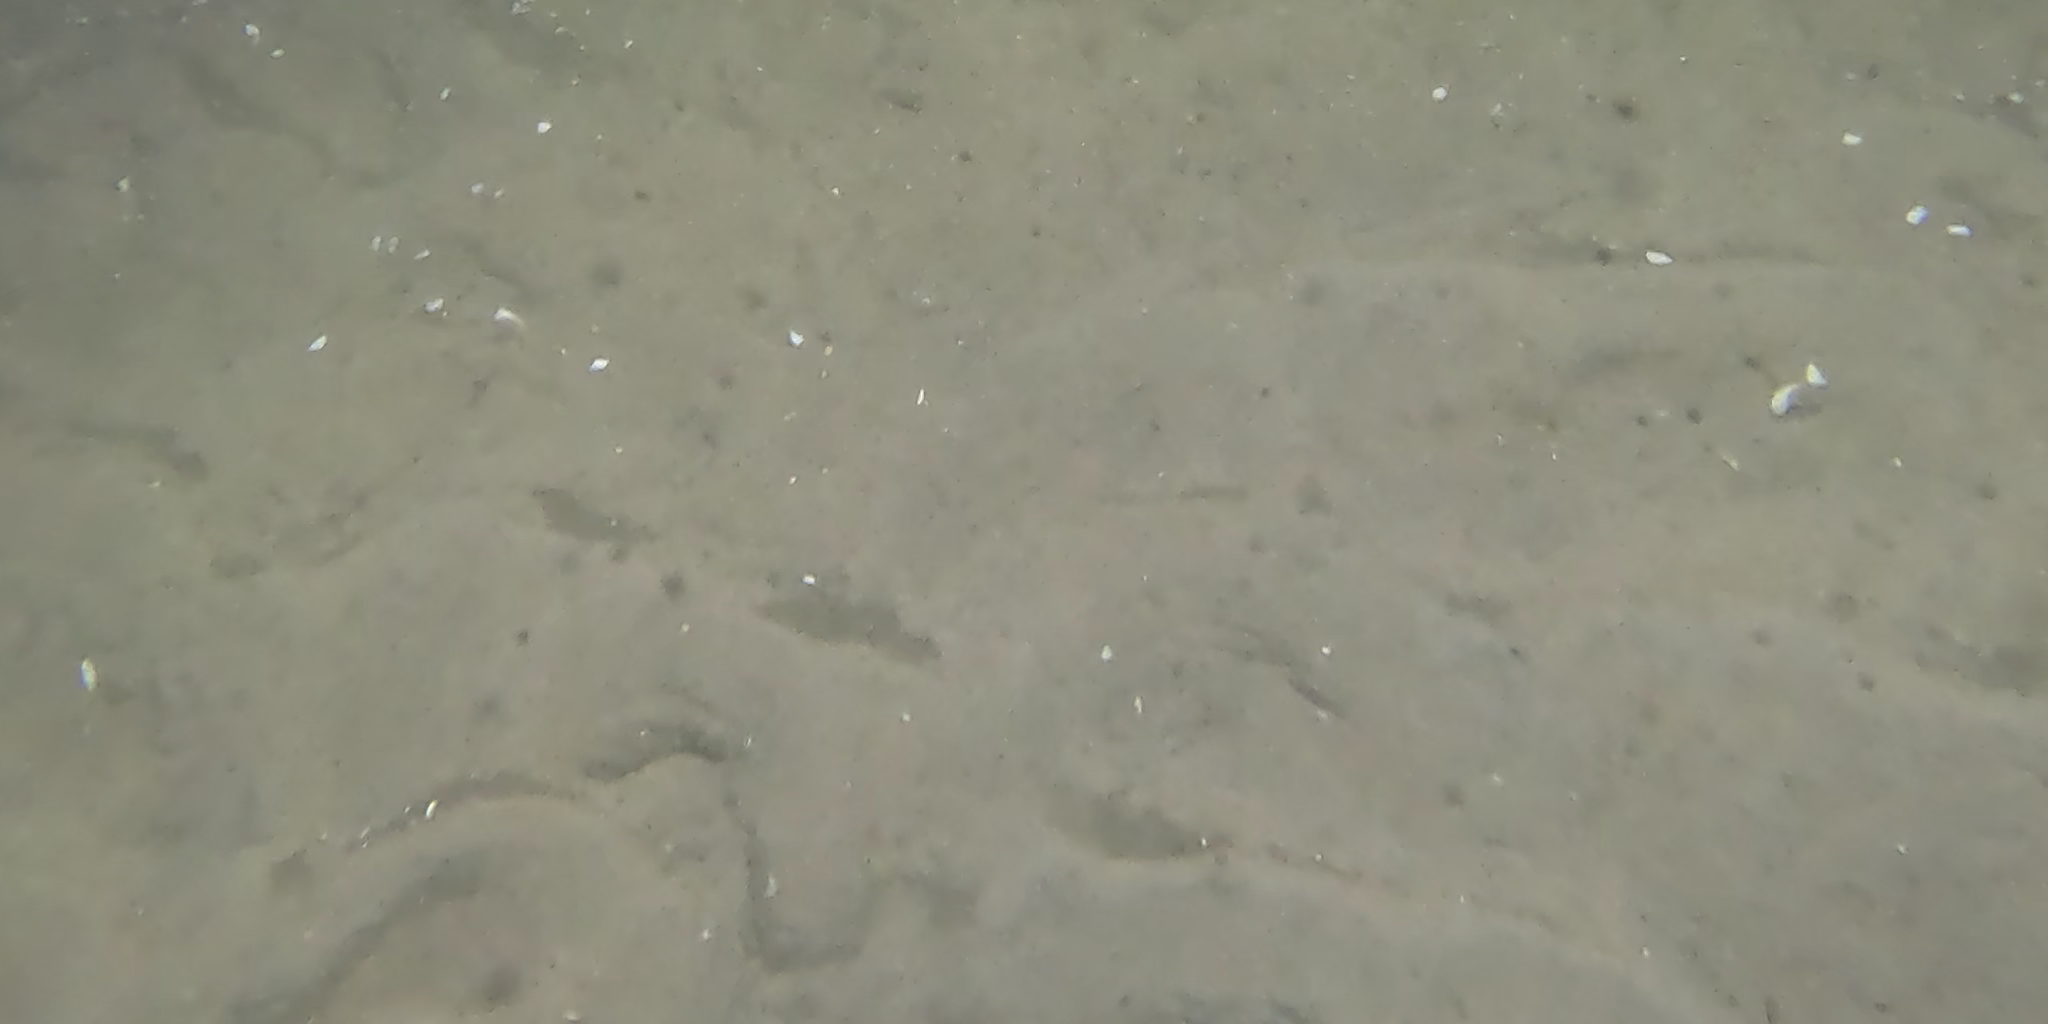
Seabed habitat: sand